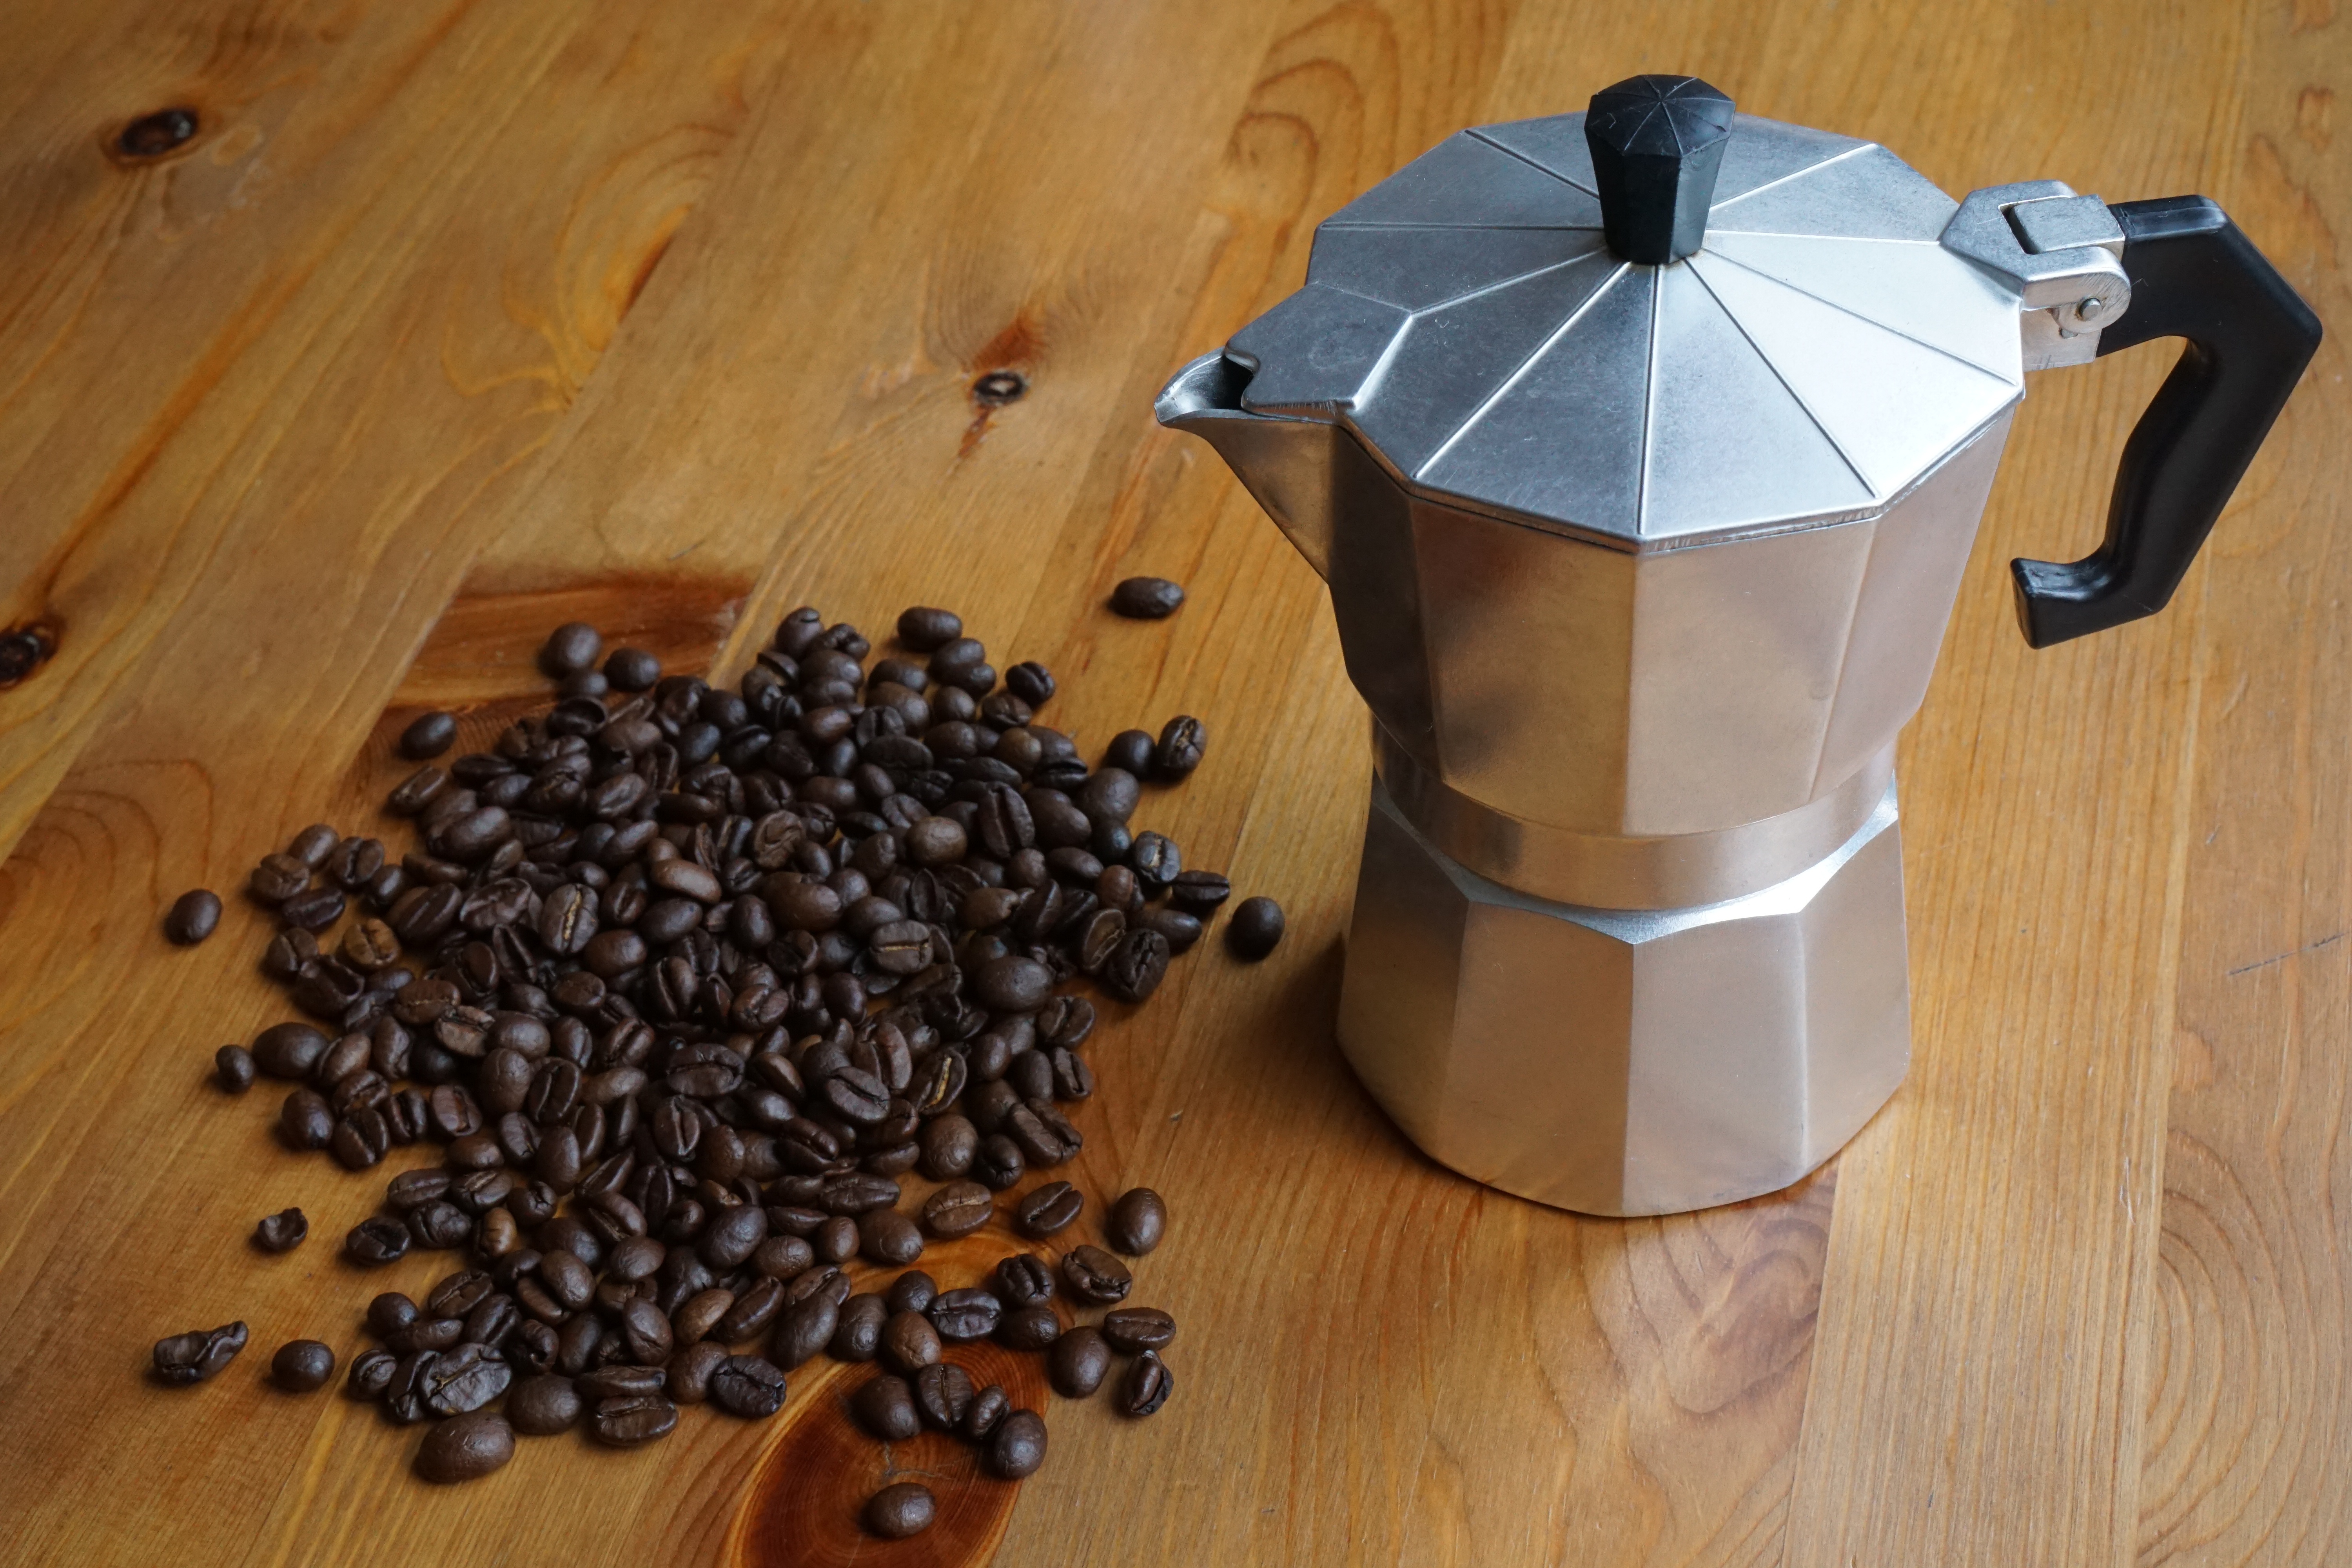
cafe, coffee, produce, fresh, espresso, coffee maker, grains, coffee beans, dining table, roasted coffee, grain coffee, fresh coffee, moka, the aroma of coffee, cooking coffee